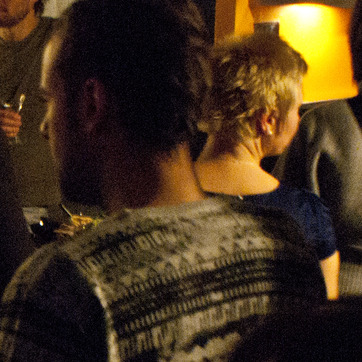
Material: skin